Ancient Roman architecture

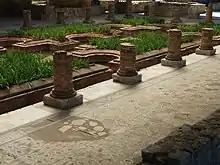
Gardens in Conimbriga, Portugal

Multi-story apartment blocks called "insulae" catered to a range of residential needs. The cheapest rooms were at the top owing to the inability to escape in the event of a fire and the lack of piped water. Windows were mostly small, facing the street, with iron security bars. "Insulae" were often dangerous, unhealthy, and prone to fires because of overcrowding and haphazard cooking arrangements. There are examples in the Roman port town of Ostia, that date to the reign of Trajan, but they seem to have been found mainly in Rome and a few other places. Elsewhere writers report them as something remarkable, but Livy and Vitruvius refer to them in Rome. External walls were in "opus reticulatum" and interiors in "opus incertum", which would then be plastered and sometimes painted.